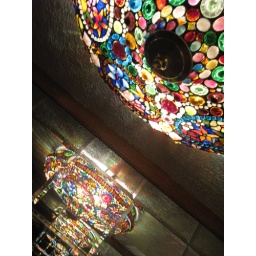
stained glass light fixture in mirrors